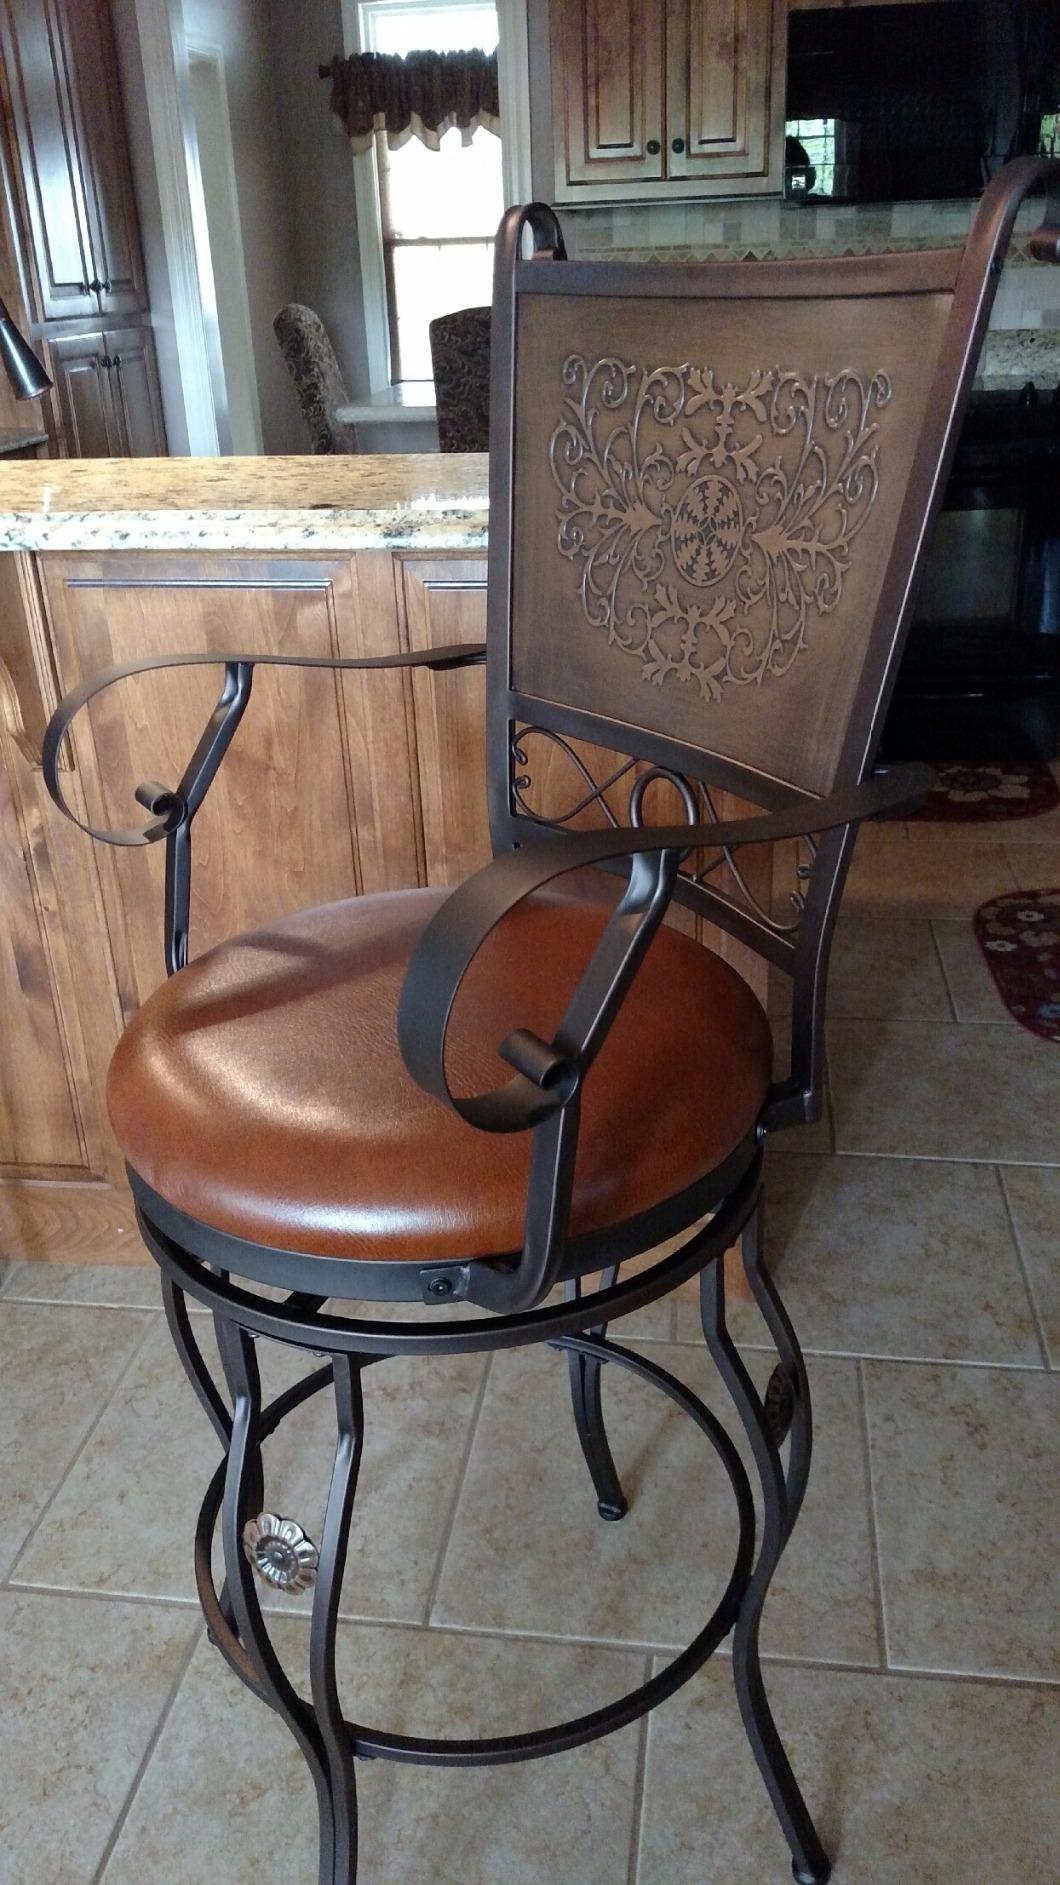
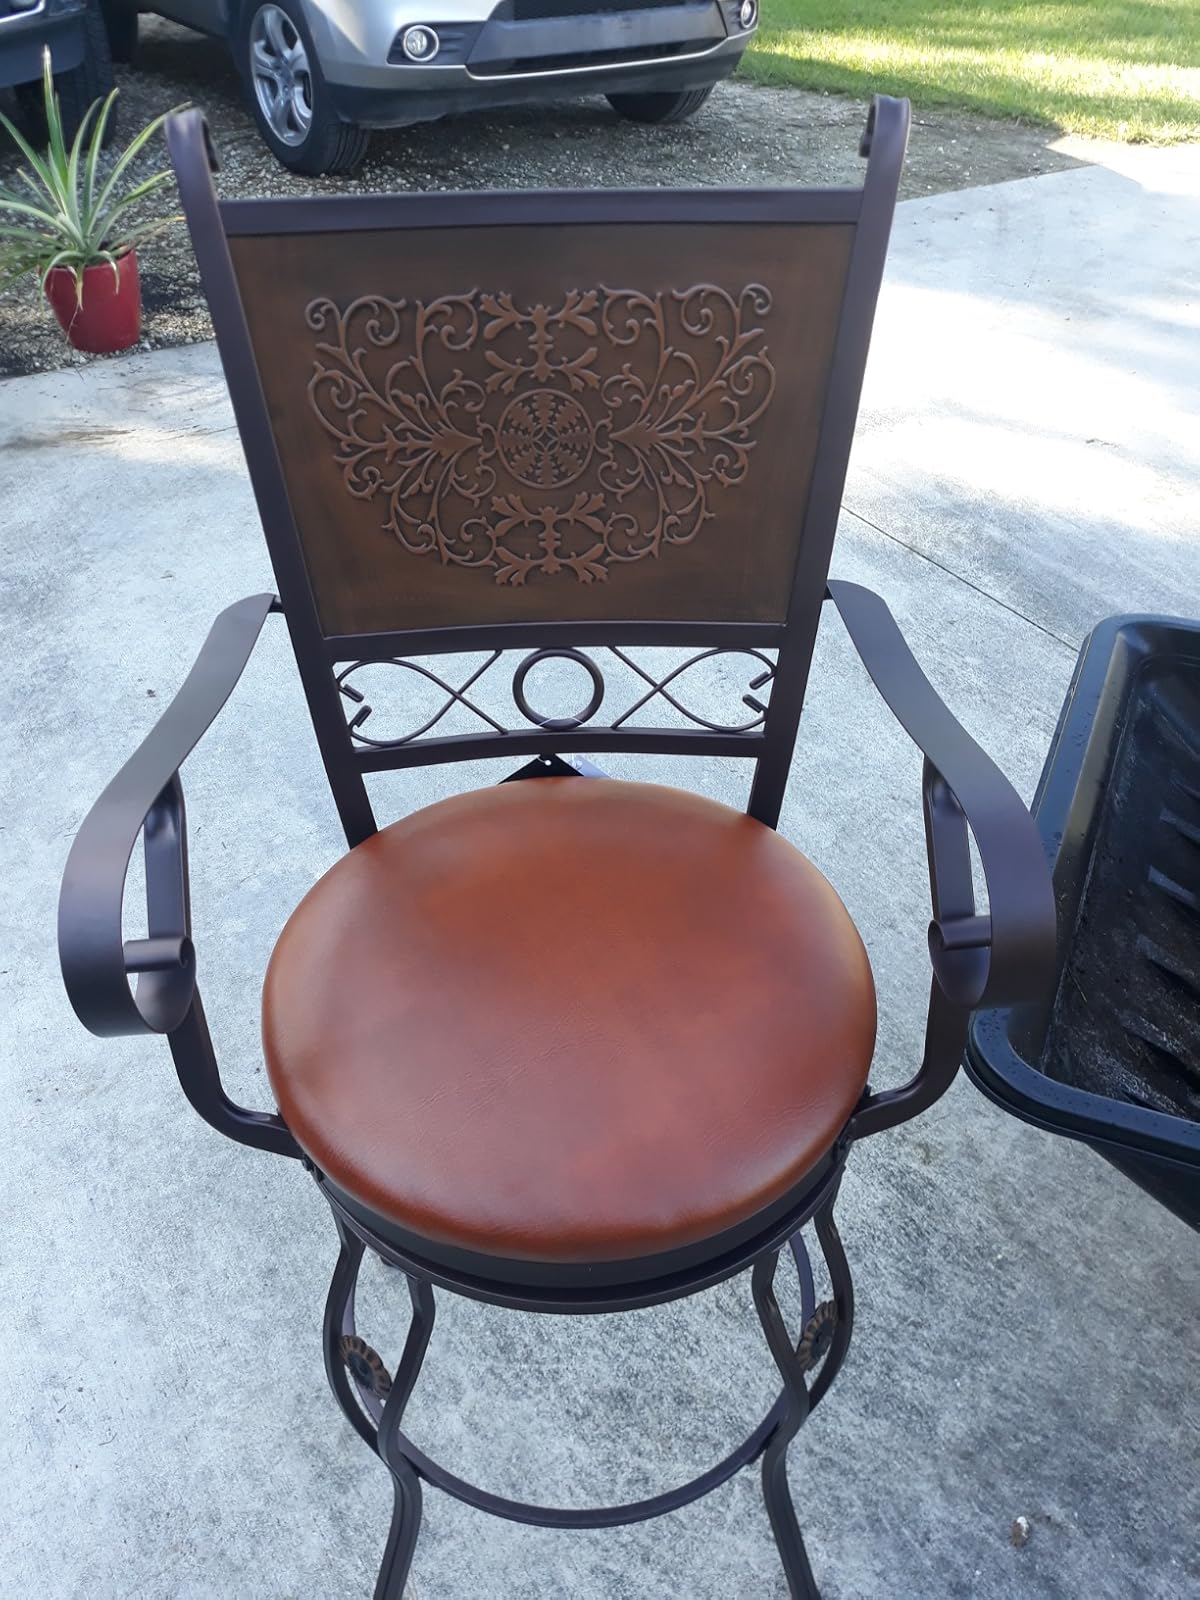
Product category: stool
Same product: no